Freilichtbühne Billerbeck

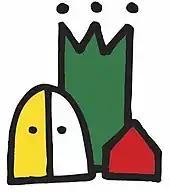
Logo

Freilichtbühne Billerbeck is a theatre in Billerbeck, North Rhine-Westphalia, Germany.